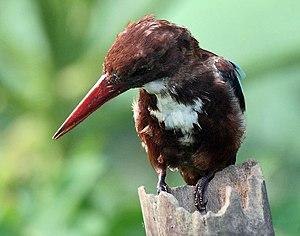
Le Martin-chasseur de Smyrne ou Martin-chasseur à gorge blanche est une espèce d'oiseaux appartenant à la famille des Alcedinidae. C'est un martin-pêcheur arboricole qui est largement distribué en Eurasie depuis la Bulgarie et la Turquie, à l'est, jusqu'à l'Asie du Sud et les Philippines. Il se trouve plutôt dans des forêts denses. C'est un oiseau sédentaire, pouvant seulement se déplacer sur de courtes distances.